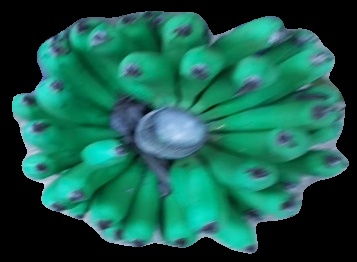
Variety: pachbale
Grade: grade2